Etruscan jewelry

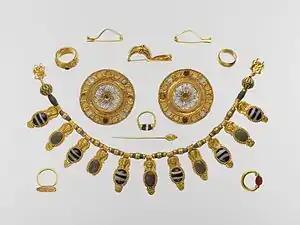
Vulci set of jewelry, 5th century, Metropolitan Museum of Art.

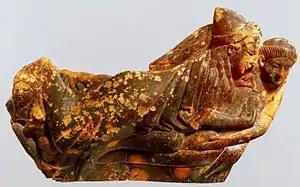
Morgan Amber fibula, 5th century, Metropolitan Museum of Art.

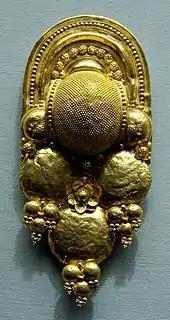
Earring decorated with bosses, globule clusters, rosettes and filigree. Stamped gold sheet, 400–300 BC. British Museum.

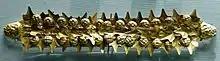
Wreath with ivy leaves and berries, a satyr's head at either end. Gold sheet, artwork, from a tomb near Tarquinia, 400–350 BC. British Museum.

Unfortunately the classical era was a period of crisis for the Etruscans. During the 5th century, Etruscan jewelry suffers a regression. Such techniques as filigree and granulation gradually disappeared. Others, like repoussé are used to decorate thin funerary bands, necklaces and lockets (or bullae). During this period, a different kind of earring comes into fashion: the grape cluster shaped earring. These kinds of earrings would cover the whole ear and sometimes hung down to the neck.